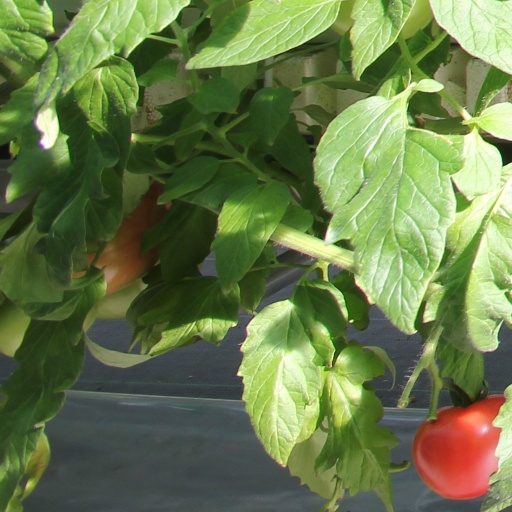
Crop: tomato